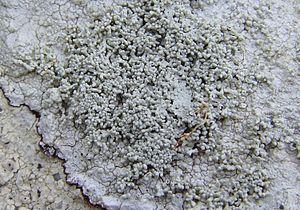
Pertusaria corallina Golvinog - pointe du Raz (Plogoff, Finistère, Bretagne, France)
Les Pertusariales sont un ordre de champignons lichénisés dans la classe des Lecanoromycetes. Ce sont pour la plupart des lichens encroûtants. Les analyses de phylogénie moléculaire récentes ne confirment pas la monophylie de l'ordre, ni celle de certaines familles actuellement admises en son sein, ce qui signifie que sa définition et sa composition sont probablement susceptibles d'être remaniées dans l'avenir.